Clackamas people

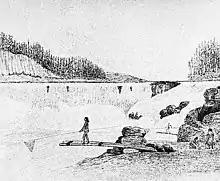
Clackamas and other tribes fished on Willamette Falls.

The tribe subsisted on fish and root vegetables, and constructed large cedar platforms to dip their nets in over Willamette Falls to harvest salmon. The Clackamas women dried and smoked the salmon, which they then combined with mixtures of berries and nuts, preserving it in woven baskets for winter. The Clackamas traded salmon with other tribes, and also harvested and traded "wapato", broad-leafed arrowhead or "Indian potato" ("Sagittaria latifolia" and "Sagittaria cuneata").